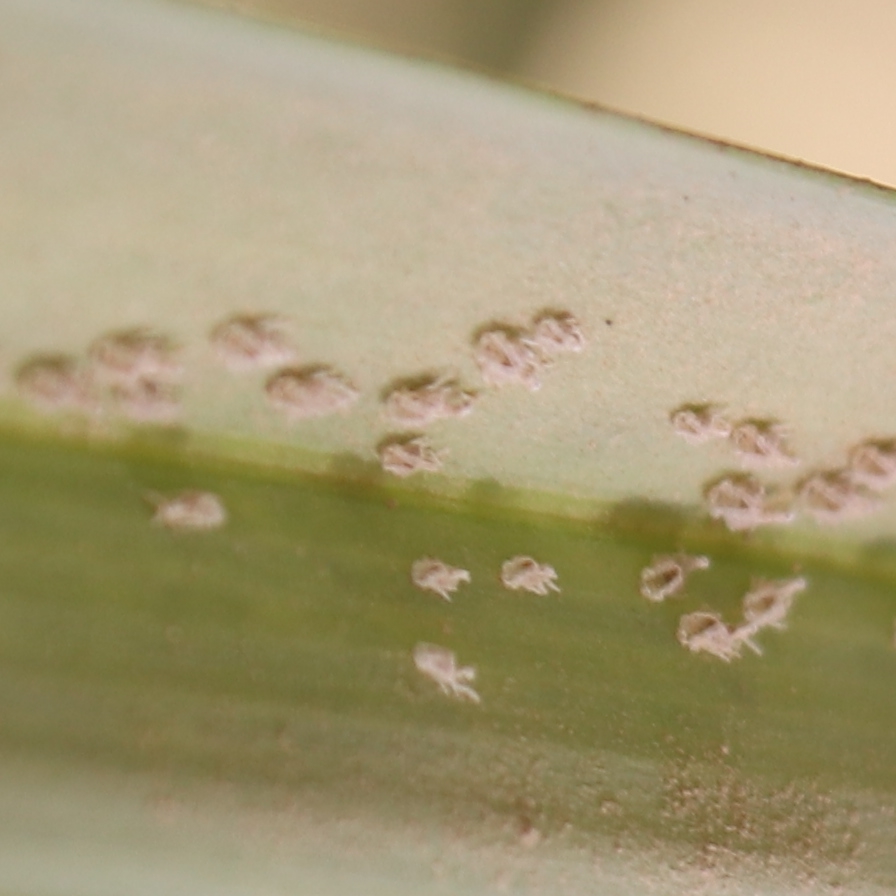
Label: Bug